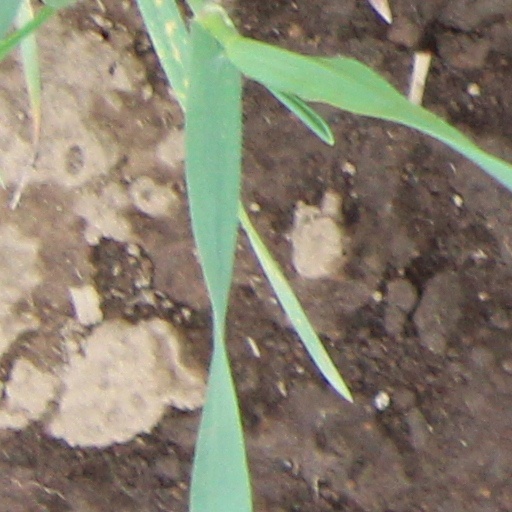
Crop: wheat